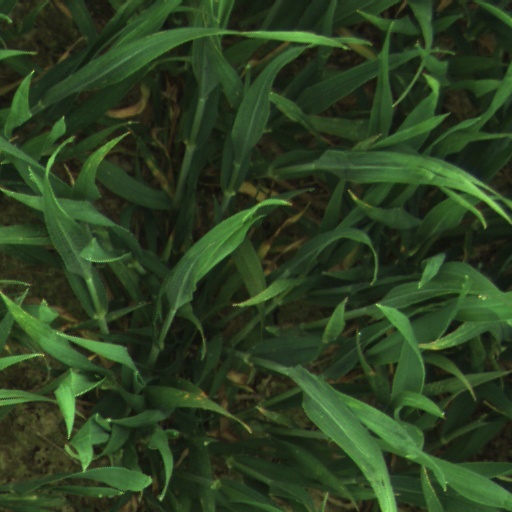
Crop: wheat